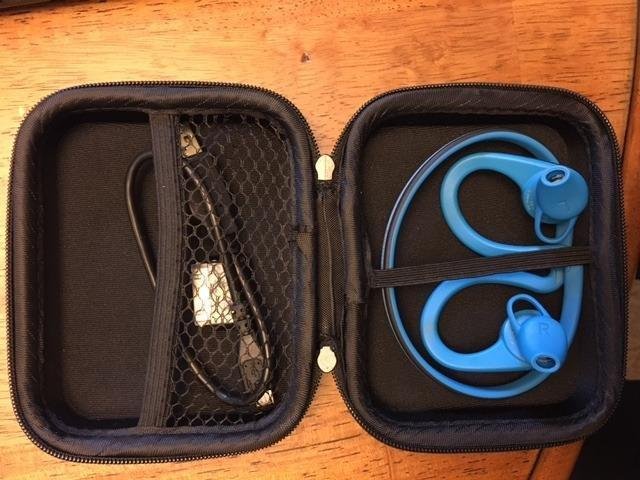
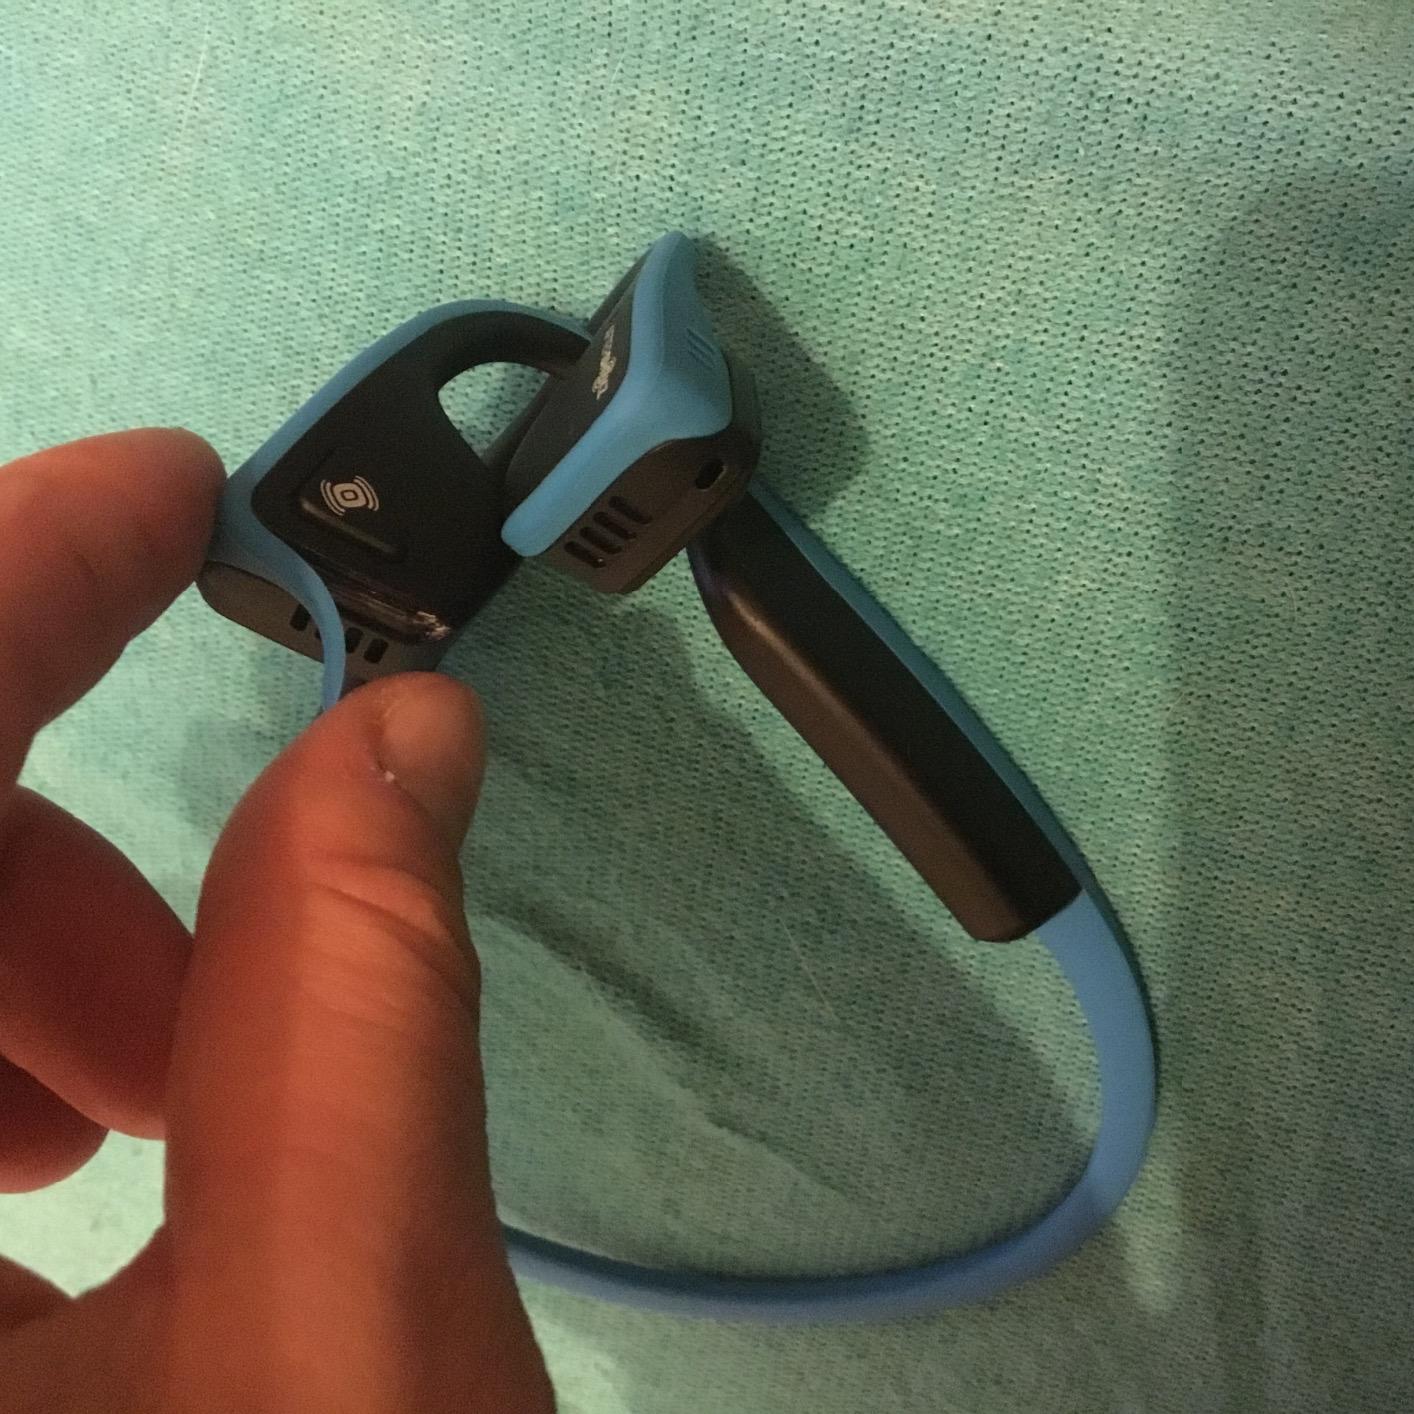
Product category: headphones
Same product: no